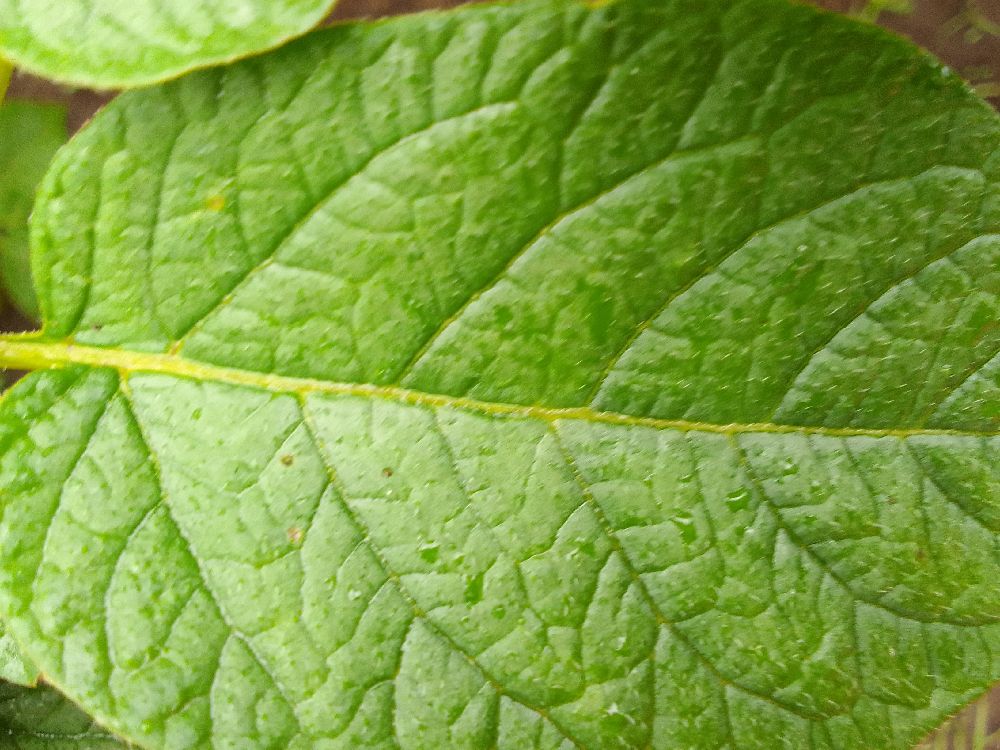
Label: Healthy